Putt & Putter

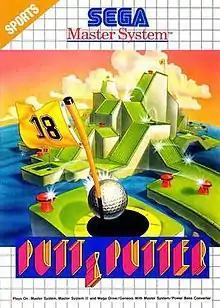

Putt & Putter is a miniature golf video game released for the Master System in June 1992 and Game Gear in December 1991. It was developed by SIMS Co, and published by Sega. In Brazil the game was called Mini-Golf. The back of the box describes it as a cross between mini-golf and pinball.